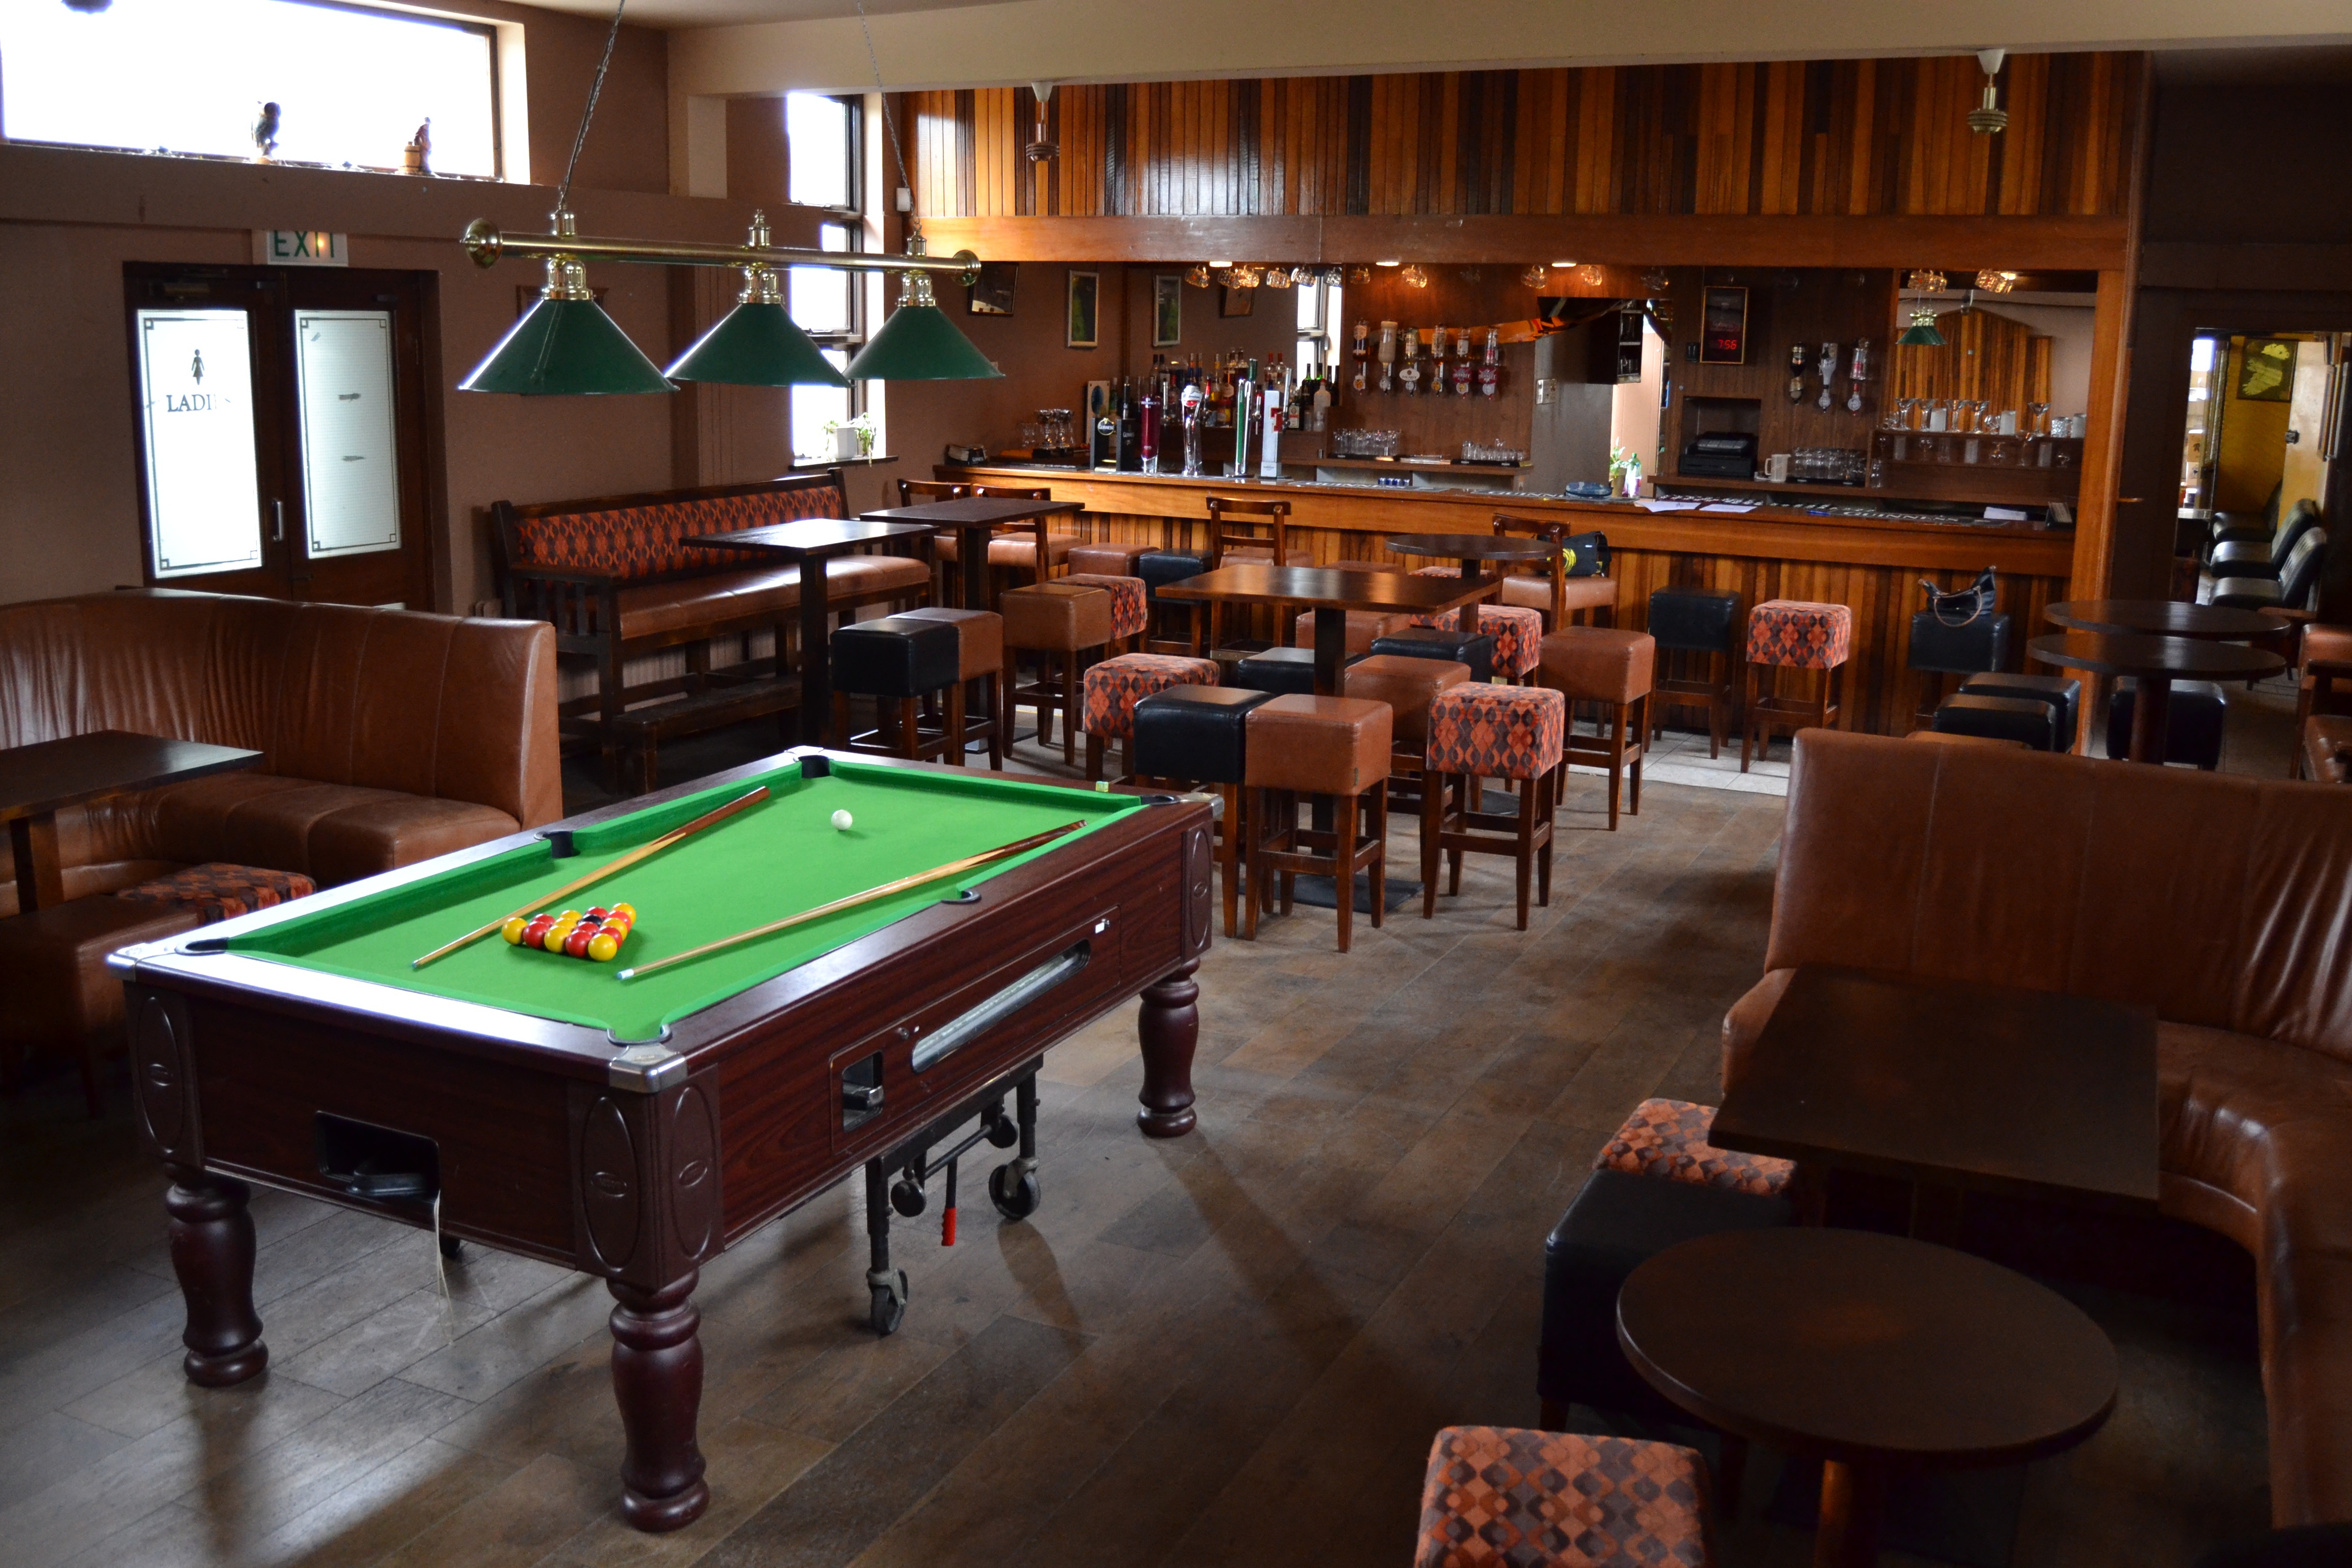
table, bar, room, pool table, games, entertainment, pub, indoor games and sports, cue sports, recreation room, billiard room, billiard table